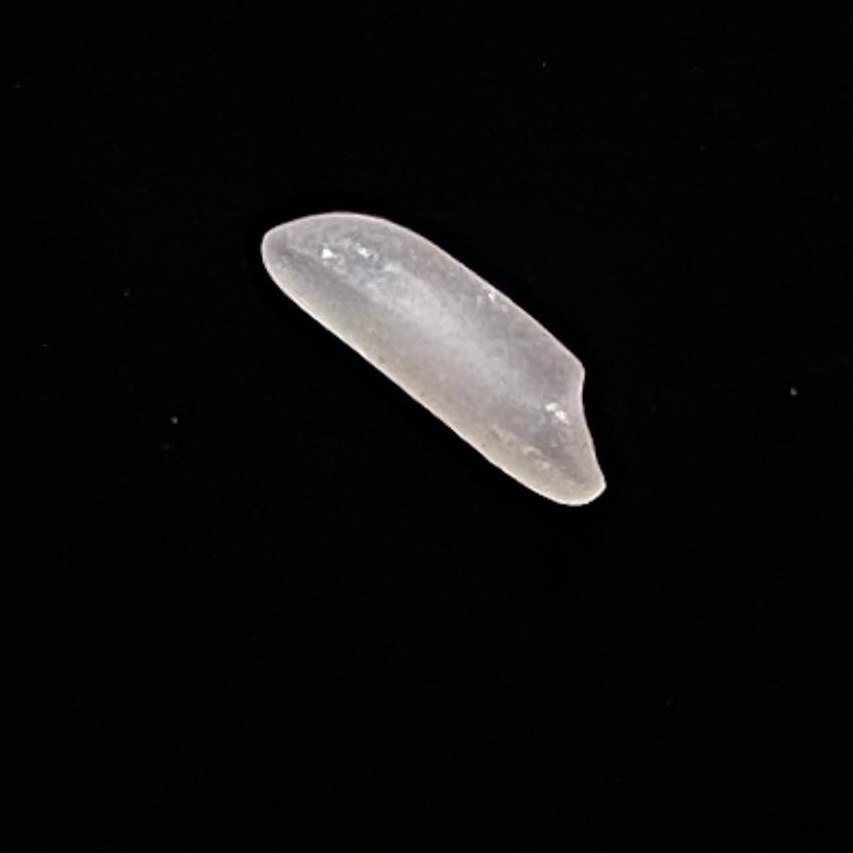
Rice variety: Shampakatari